Club Alianza Lima

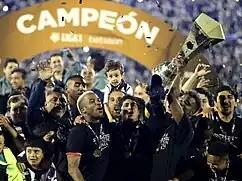
Alianza Lima, champions of the 2022 Liga 1

Eventually, the regular 2021 season ended with a two legged play off against Sporting Cristal. Alianza beat Sporting Cristal in the first game 1-0 and tied the second game 0–0 to become the champions for 2021. Carlos Stein, meanwhile, came through a penalty shoot out at the end of a play off in the second division and won promotion back to the first division again for 2022.